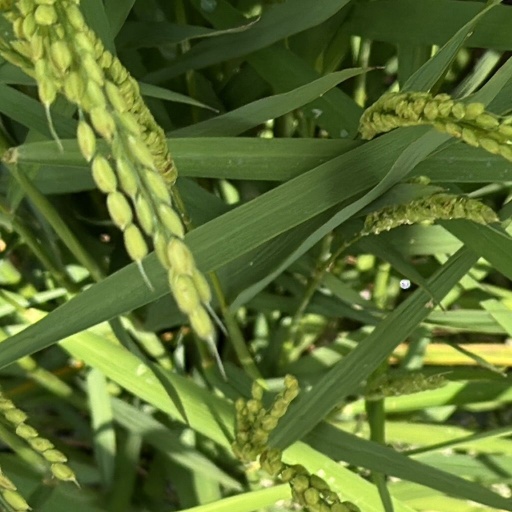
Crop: rice